Question: Please indicate a possible affordance area of baseball bat that can be used for holding
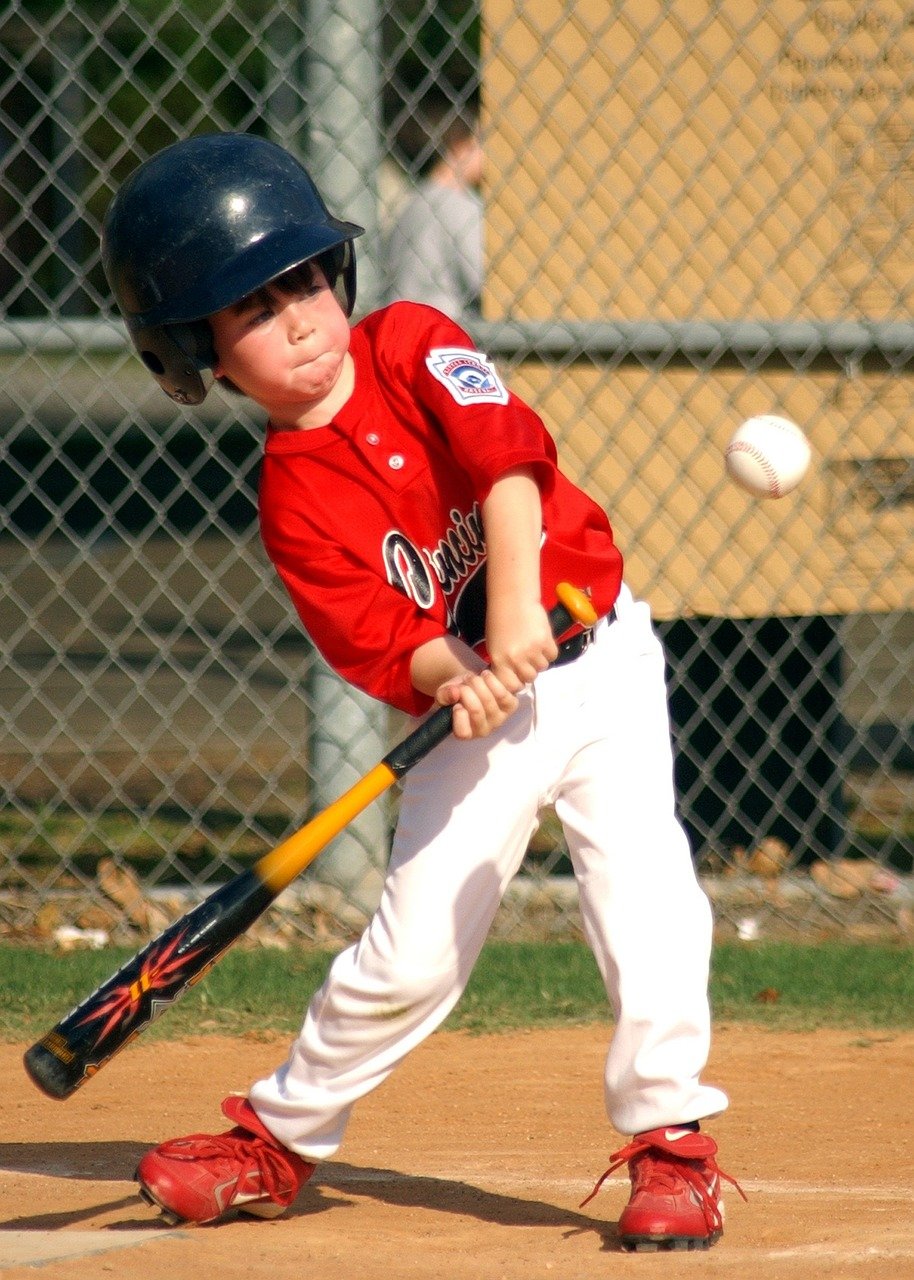
Answer: [277.157, 542.543, 624.786, 858.022]